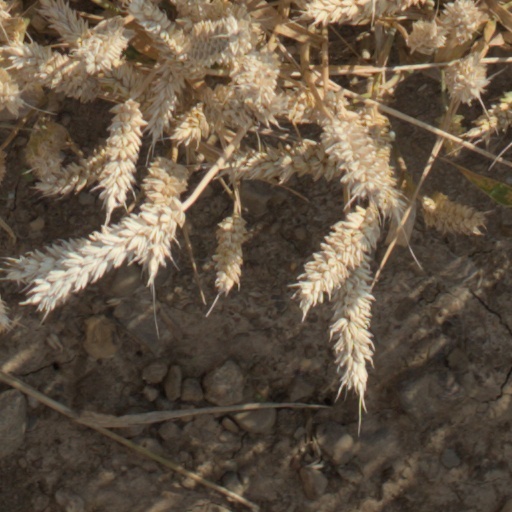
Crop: wheat